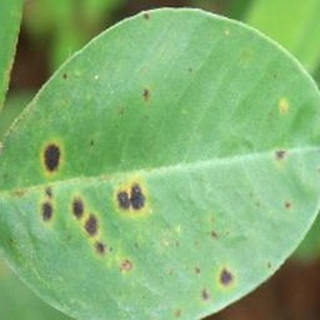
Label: groundnut_early_leaf_spot